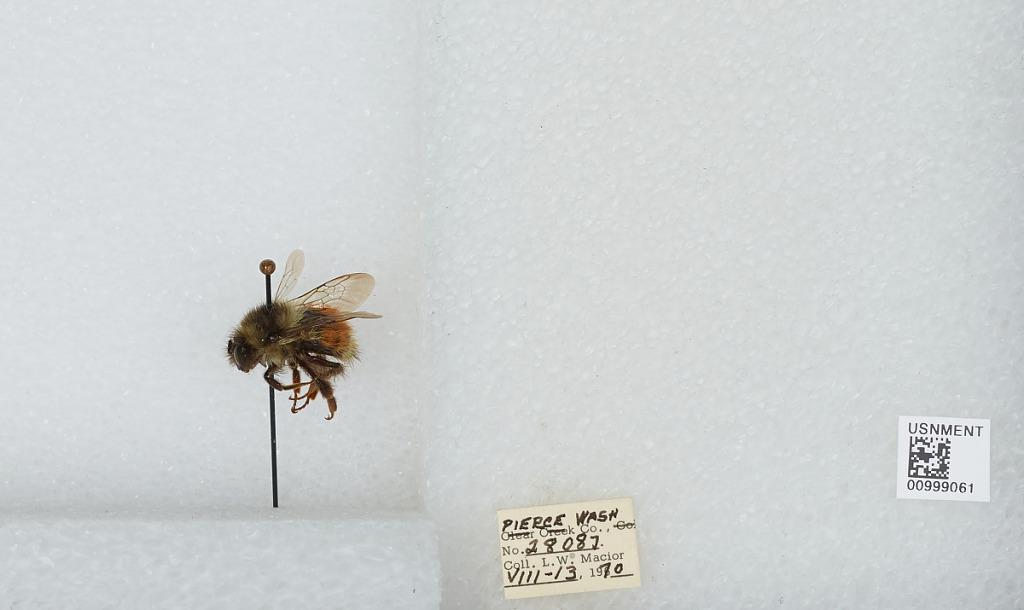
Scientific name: Bombus (Pyrobombus) melanopygus Nylander
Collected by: L. Macior
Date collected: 1970-8-13
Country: United States
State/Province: Washington
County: Pierce
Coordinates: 47.05, -122.12